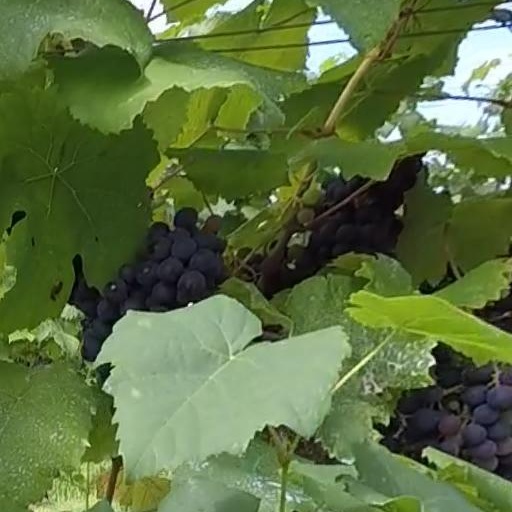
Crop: grape